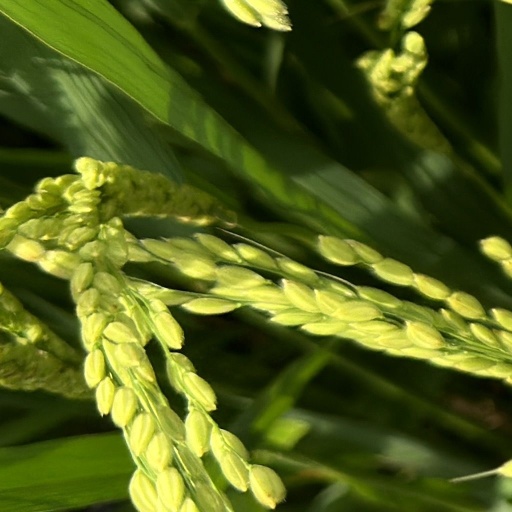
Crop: rice